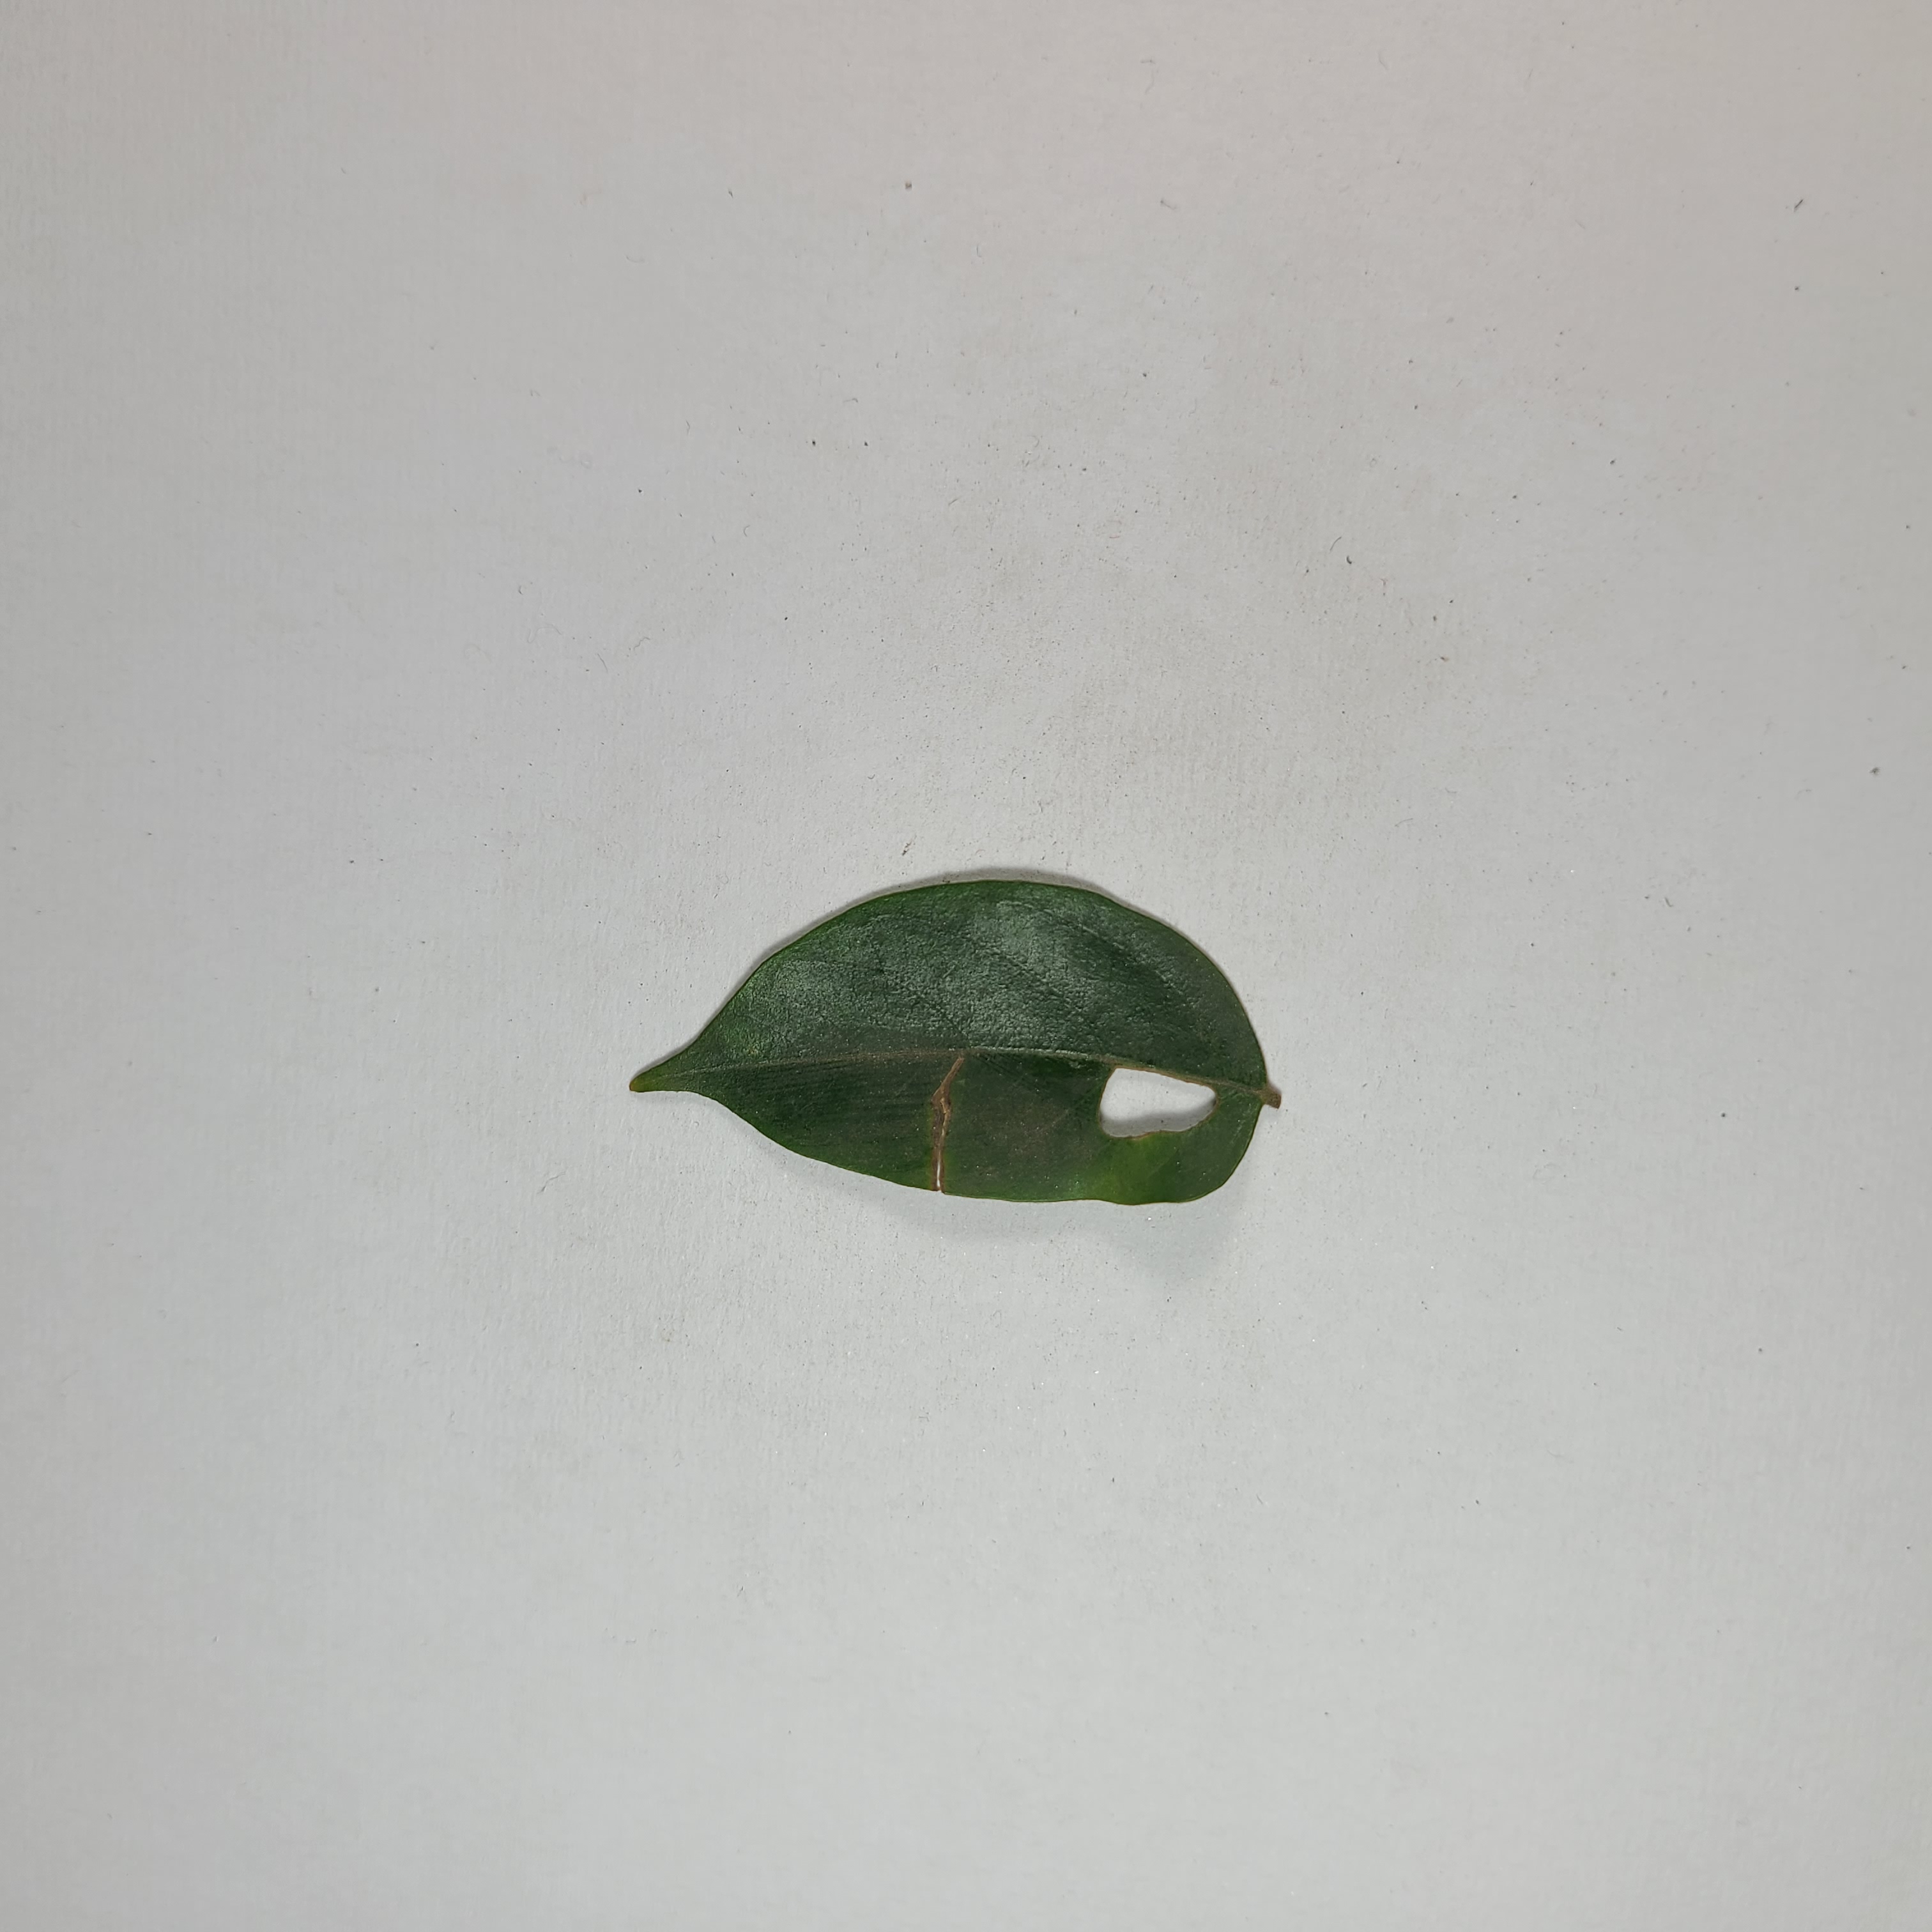
Label: Insect Hole leaves